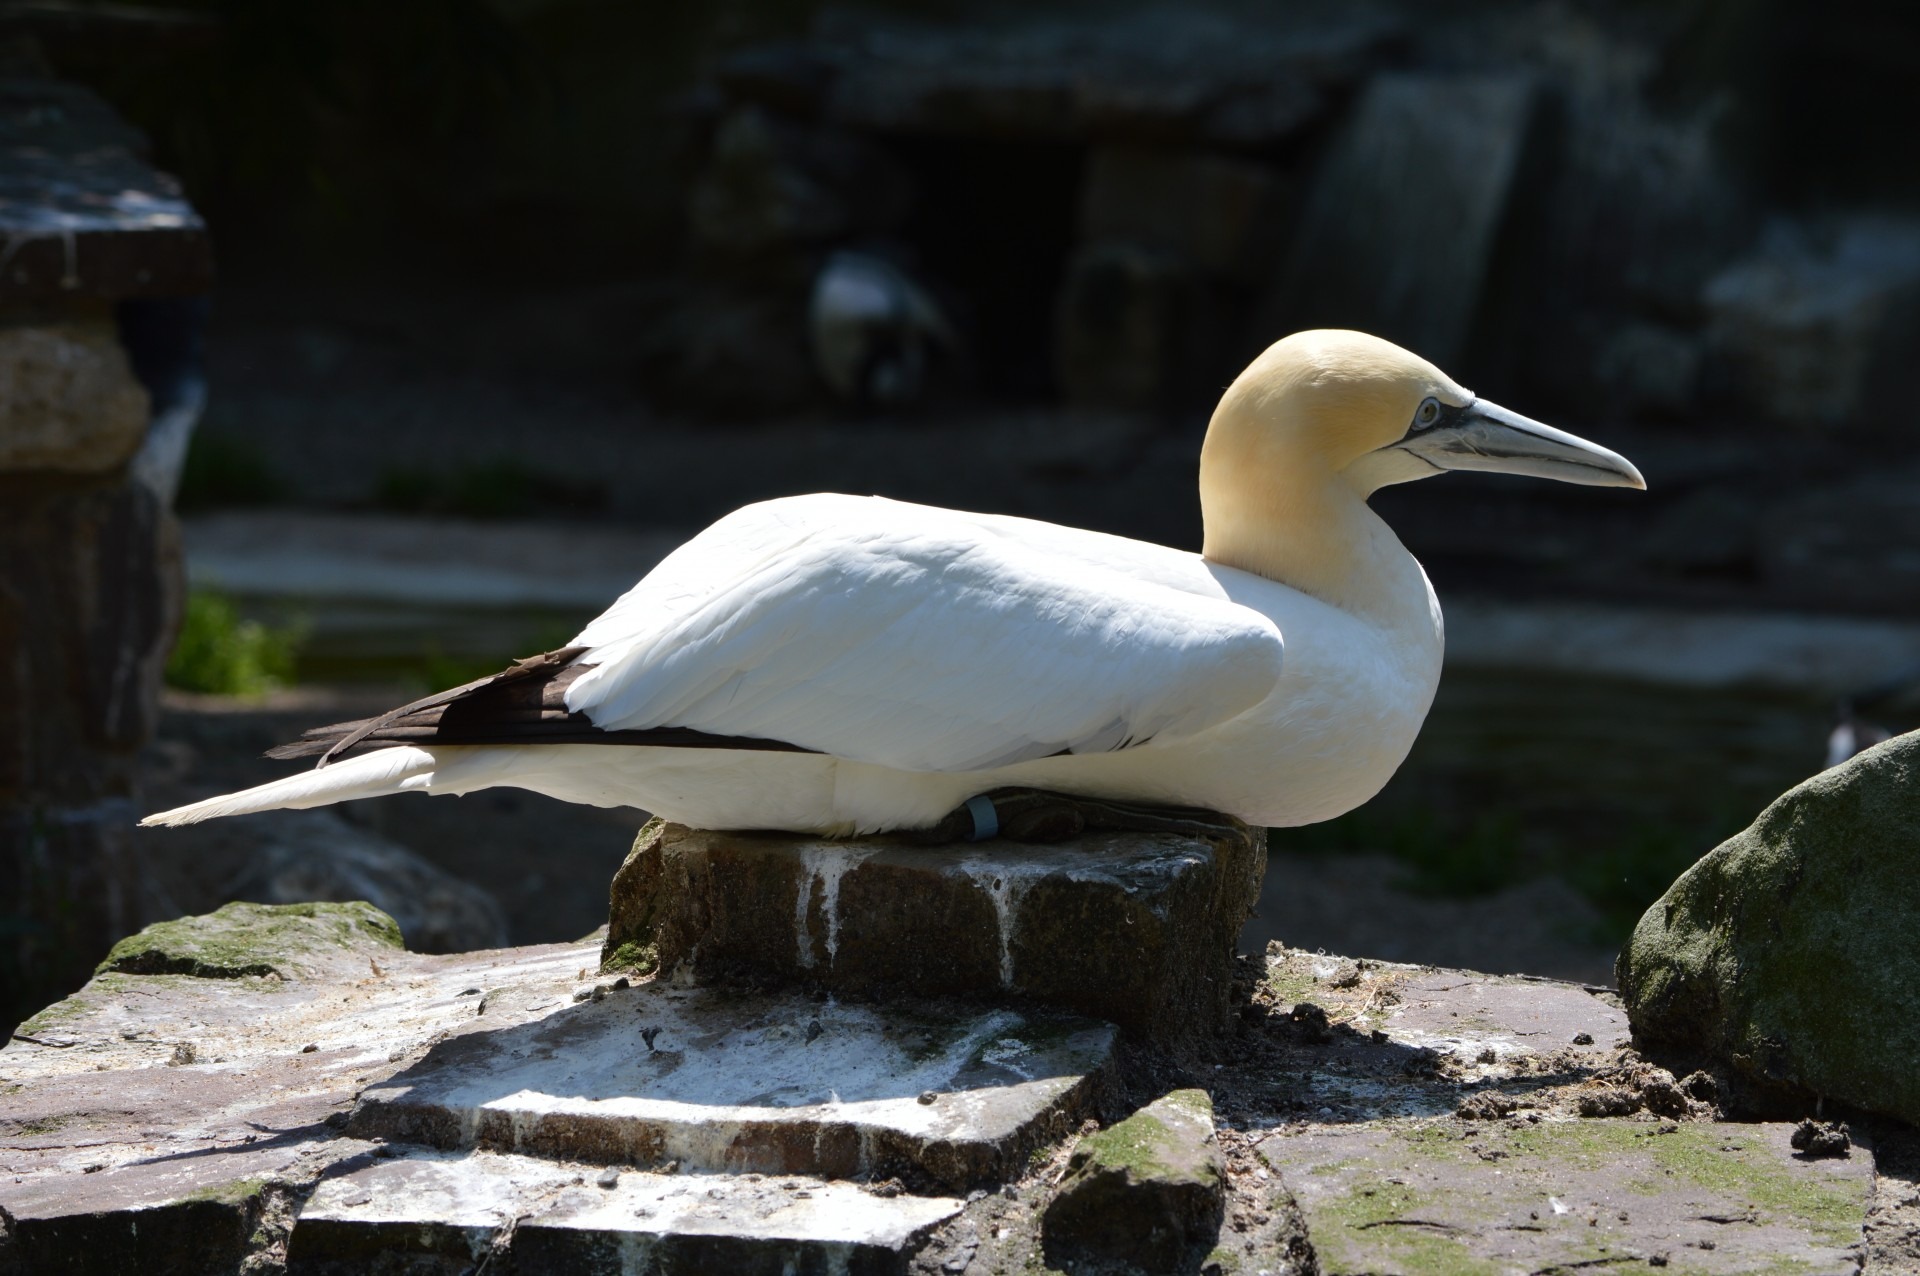
nature, bird, sun, animal, seabird, wildlife, beak, fauna, holland, amsterdam, vertebrate, water bird, gannet, artis, suliformes